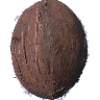
Label: Cocos 1